Senufo people

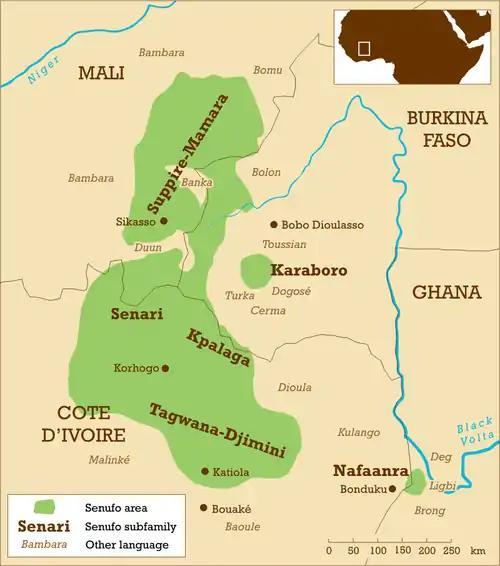
Approximate distribution of Senufo people in Ivory Coast, Mali, Burkina Faso and Ghana

In the 1980s, estimates placed the total ethnic group population of Senufo people somewhere between 1.5 and 2.7 million. A 2013 estimate places the total over 3 million, with majority of them living in Ivory Coast in places such as Katiola, and some 0.8 million in southeastern Mali. Their highest population densities are found in the land between the Black Volta river, Bagoe River and Bani River.